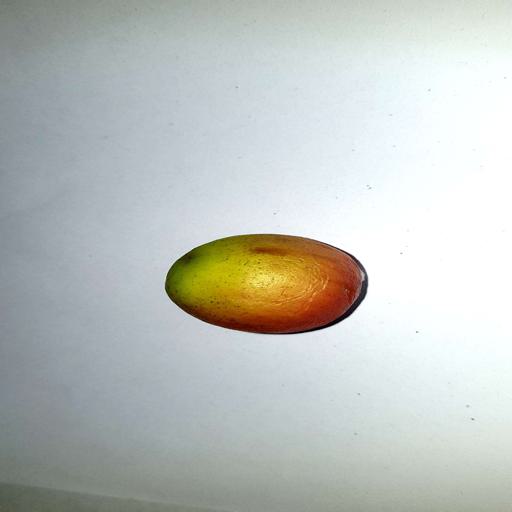
Label: healthy